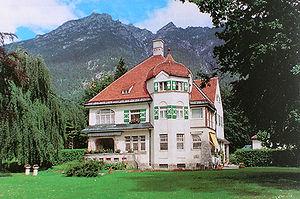
La villa Strauss est la résidence du compositeur allemand Richard Strauss à Garmisch-Partenkirchen en Haute-Bavière. Le bâtiment est un monument protégé par la loi bavaroise de protection des monuments du 1ᵉʳ octobre 1973.